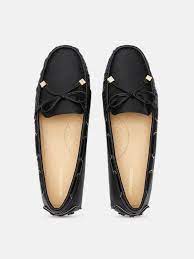
Label: Boat